Leo Lentelli

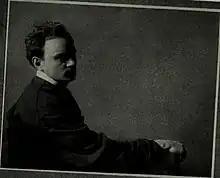
Leo Lentelli,

Leo Lentelli (20 October 1879 – 31 December 1961) was an Italian sculptor who immigrated to the United States. During his 52 years in the United States he created works throughout the country, notably in New York and San Francisco. He also taught sculpture.